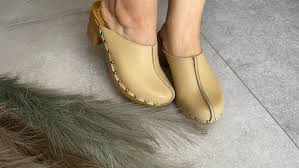
Label: Clog